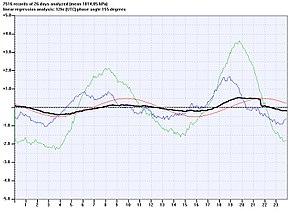
La pression atmosphérique est la pression qu'exerce le mélange gazeux constituant l'atmosphère considérée sur une surface quelconque en contact avec elle.